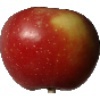
Label: Apple Braeburn 1